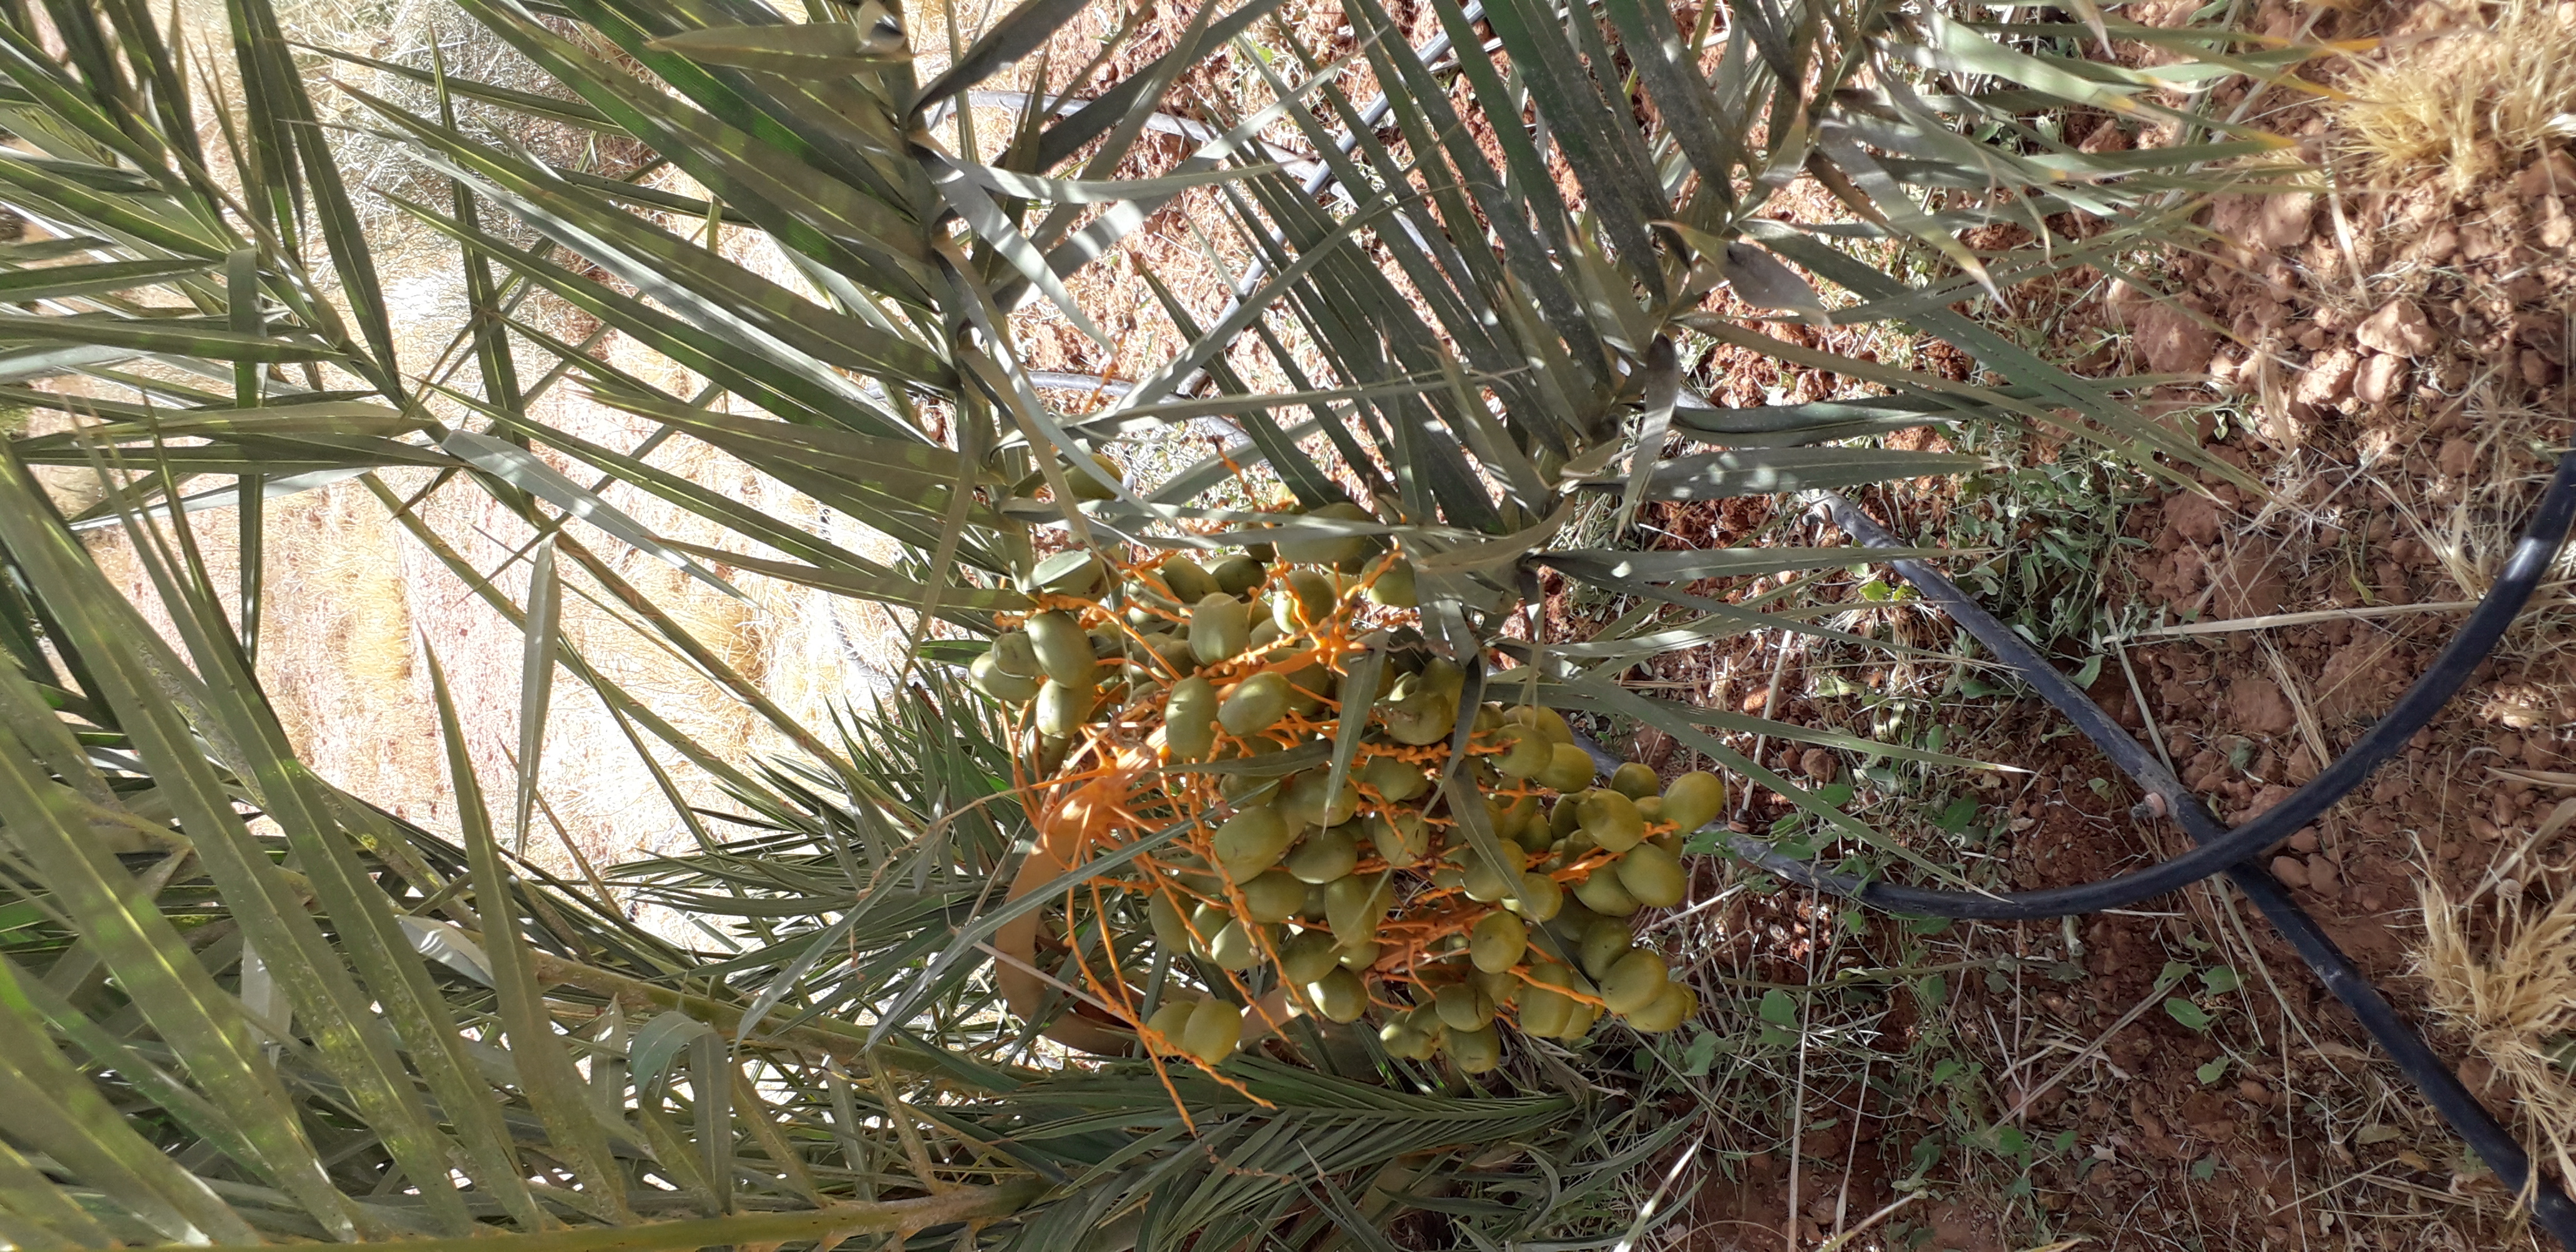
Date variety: Boufagous